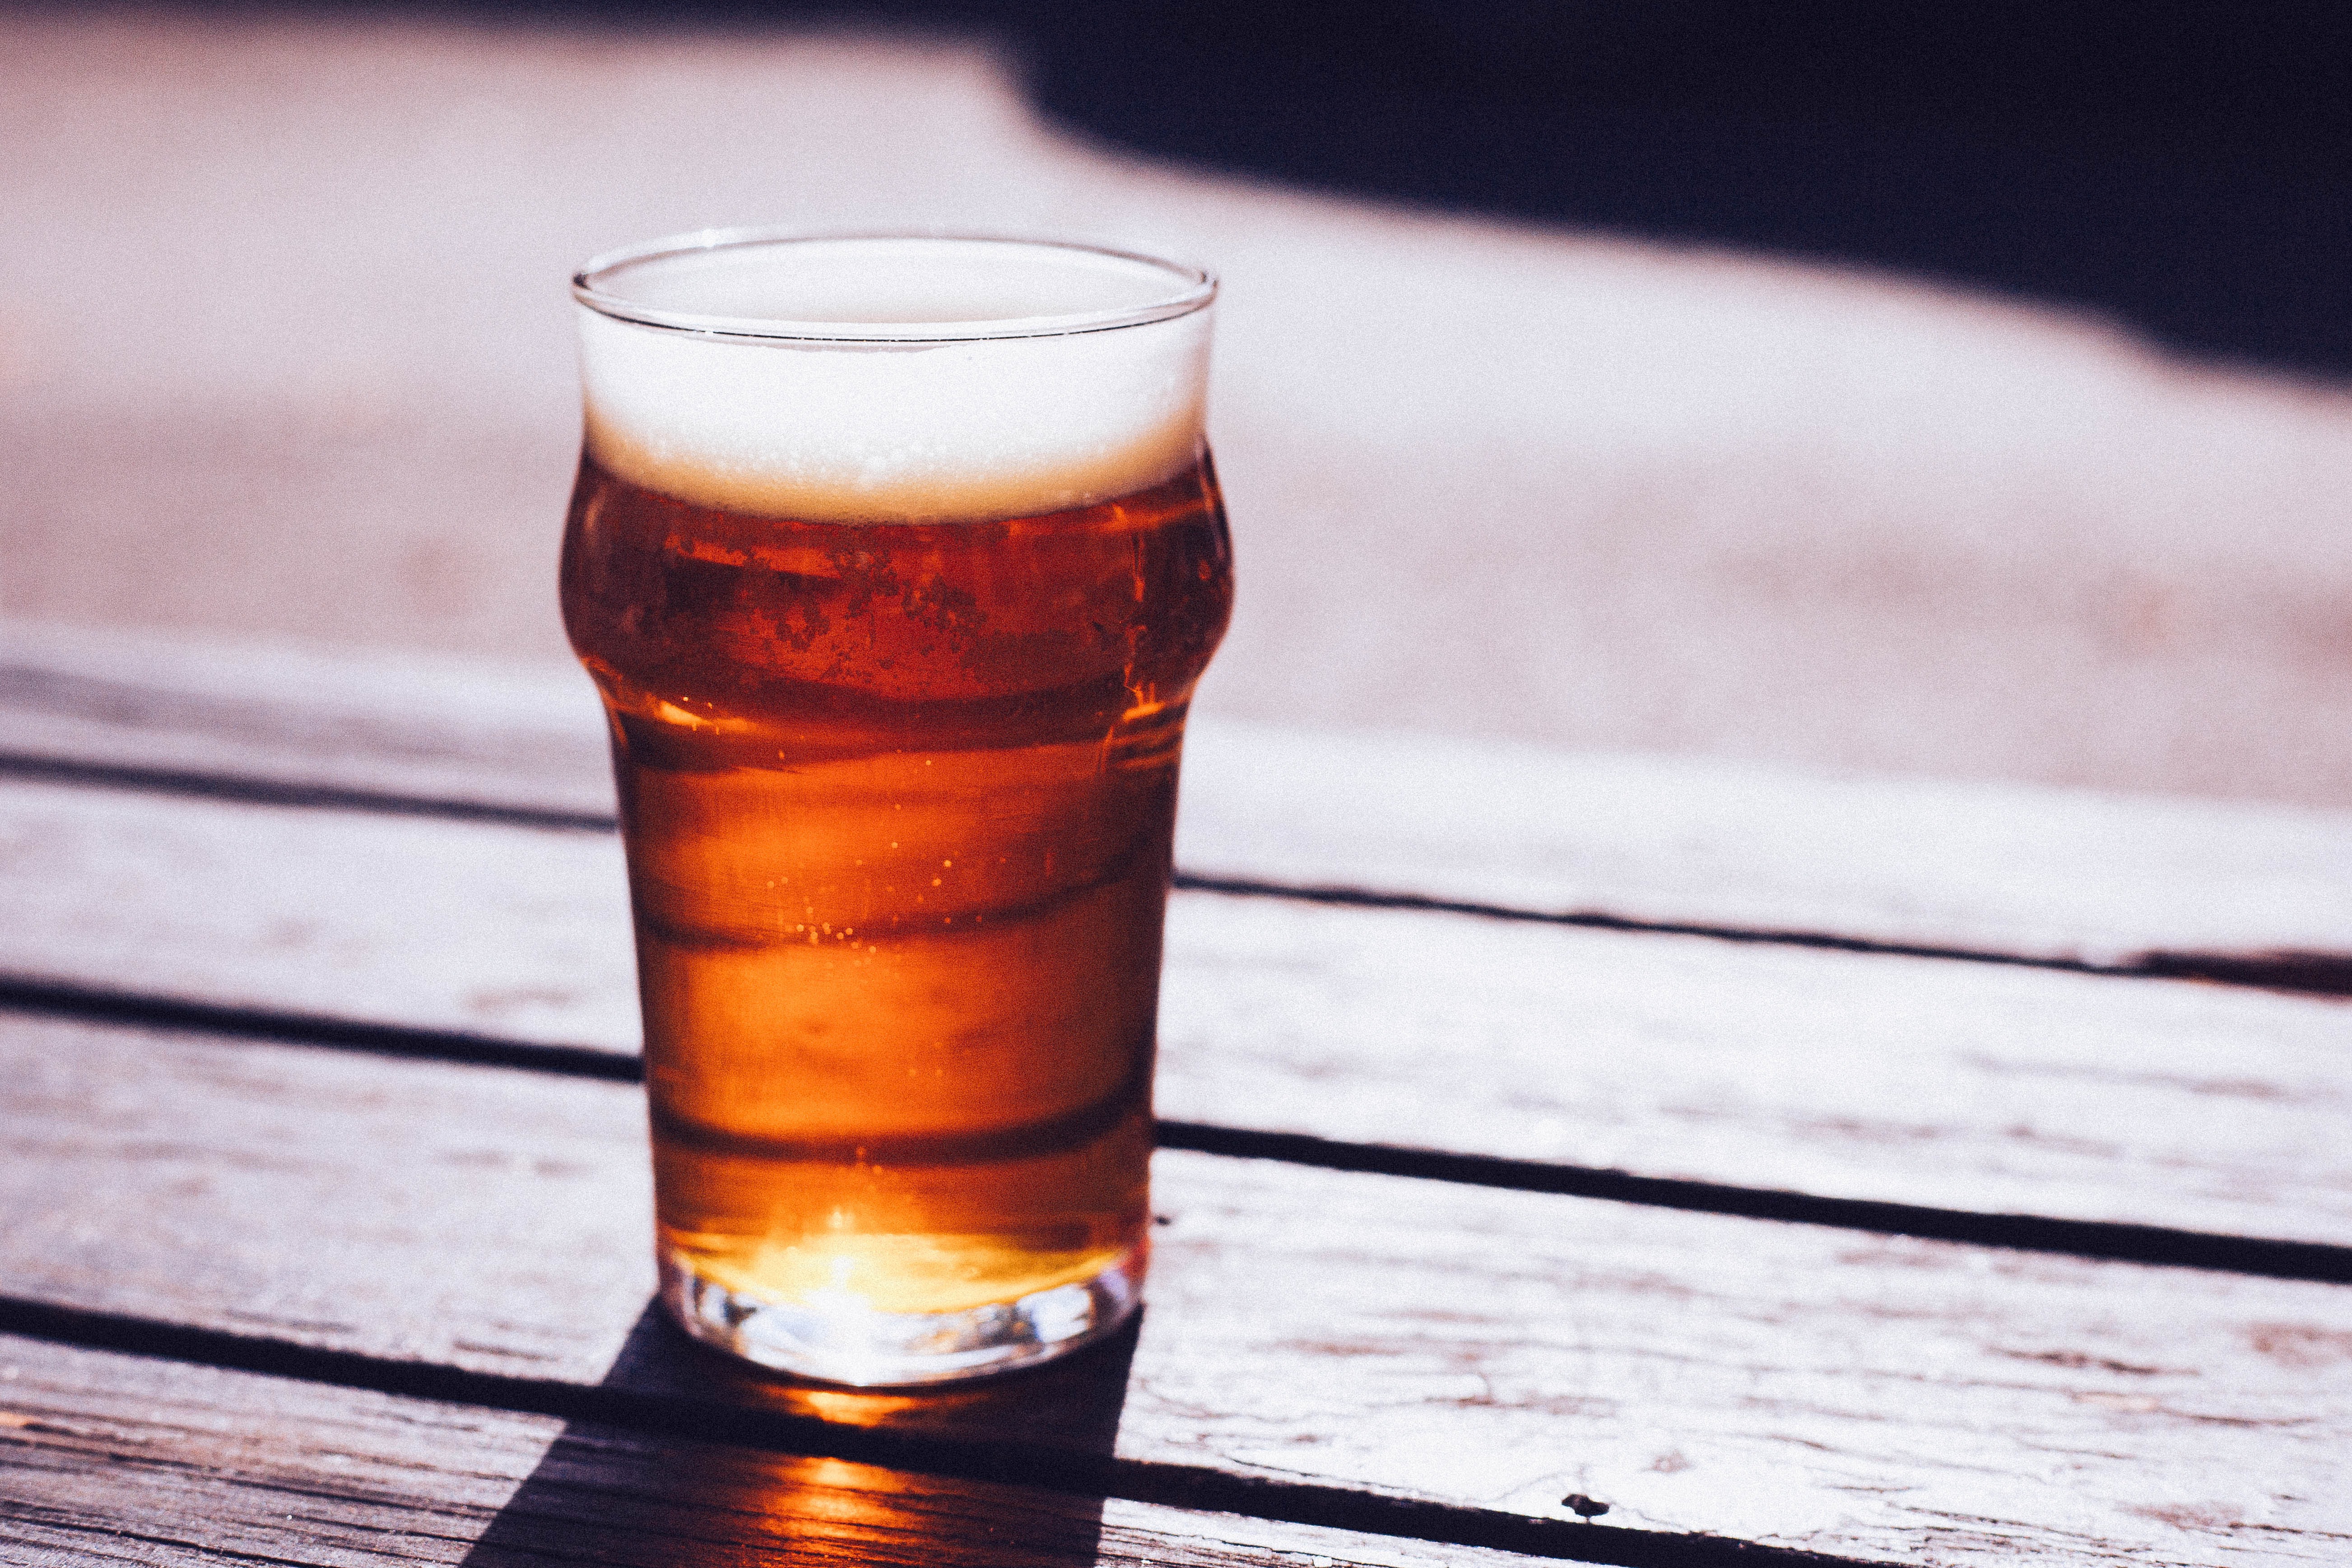
tea, glass, aroma, beverage, drink, mug, beer, cocktail, whisky, aromatic, alcoholic beverage, negroni, grog, hot beverage, distilled beverage